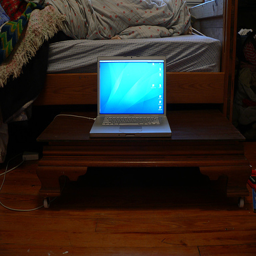
A computer on a small table near the bed.
a silver laptop a bed some blankets and a wooden floor
A laptop sits open next to a bed.
A laptop is displayed on a small wooden platform.
Laptop computer on a small table on the side of a bed